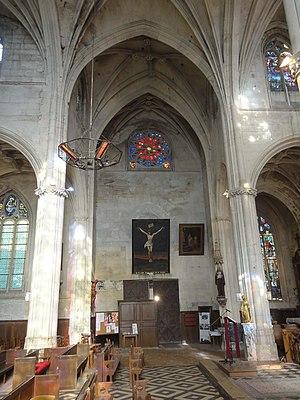
Intérieur de l'église - voir titre.
L'église Saint-Jean-Baptiste est une église catholique paroissiale située à Chaumont-en-Vexin, en France. Elle est bâtie un peu à l'écart du centre du bourg sur le flanc oriental de la butte du vieux château, et l'on peut uniquement y accéder par des escaliers. L'église Saint Jean-Baptiste représente le principal édifice religieux du Vexin français qui date entièrement du XVIᵉ siècle. C'est un édifice très homogène de style gothique flamboyant, construit sous une seule campagne entre 1530 environ et 1554. Seules les clés de voûte, certains éléments du décor du portail du croisillon nord et le clocher affichent le style de la Renaissance ; cependant, le clocher est resté inachevé, et le second clocher et la première travée de la nef avec la façade occidentale n'ont jamais été construits. À l'extérieur, le portail du croisillon nord avec son élégant décor flamboyant constitue l'élément le plus remarquable. L'intérieur est vaste et lumineux, et la modénature s'avère complexe et original.